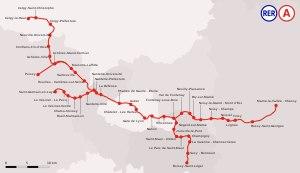
La ligne A du RER d'Île-de-France, plus souvent simplement nommée RER A, est une ligne du réseau express régional d'Île-de-France qui traverse d'est en ouest l'agglomération parisienne, avec plusieurs branches aux extrémités d'un tronçon central. Elle relie Saint-Germain-en-Laye, Cergy et Poissy à l'ouest, à Boissy-Saint-Léger et Marne-la-Vallée à l'est, en passant par le cœur de Paris.